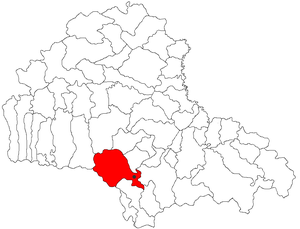
Zărnești est une ville des Carpates, en Roumanie, dans le județ de Brașov.